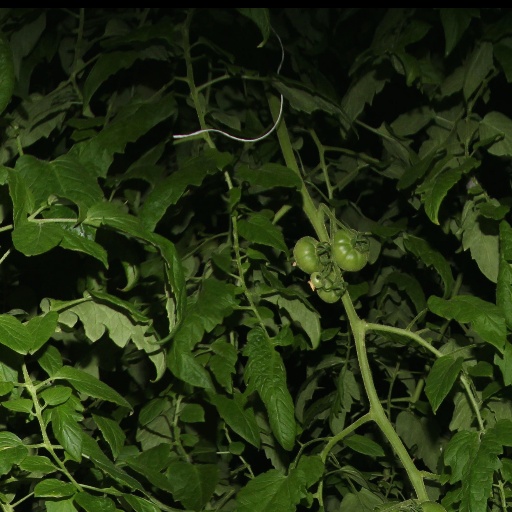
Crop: tomato